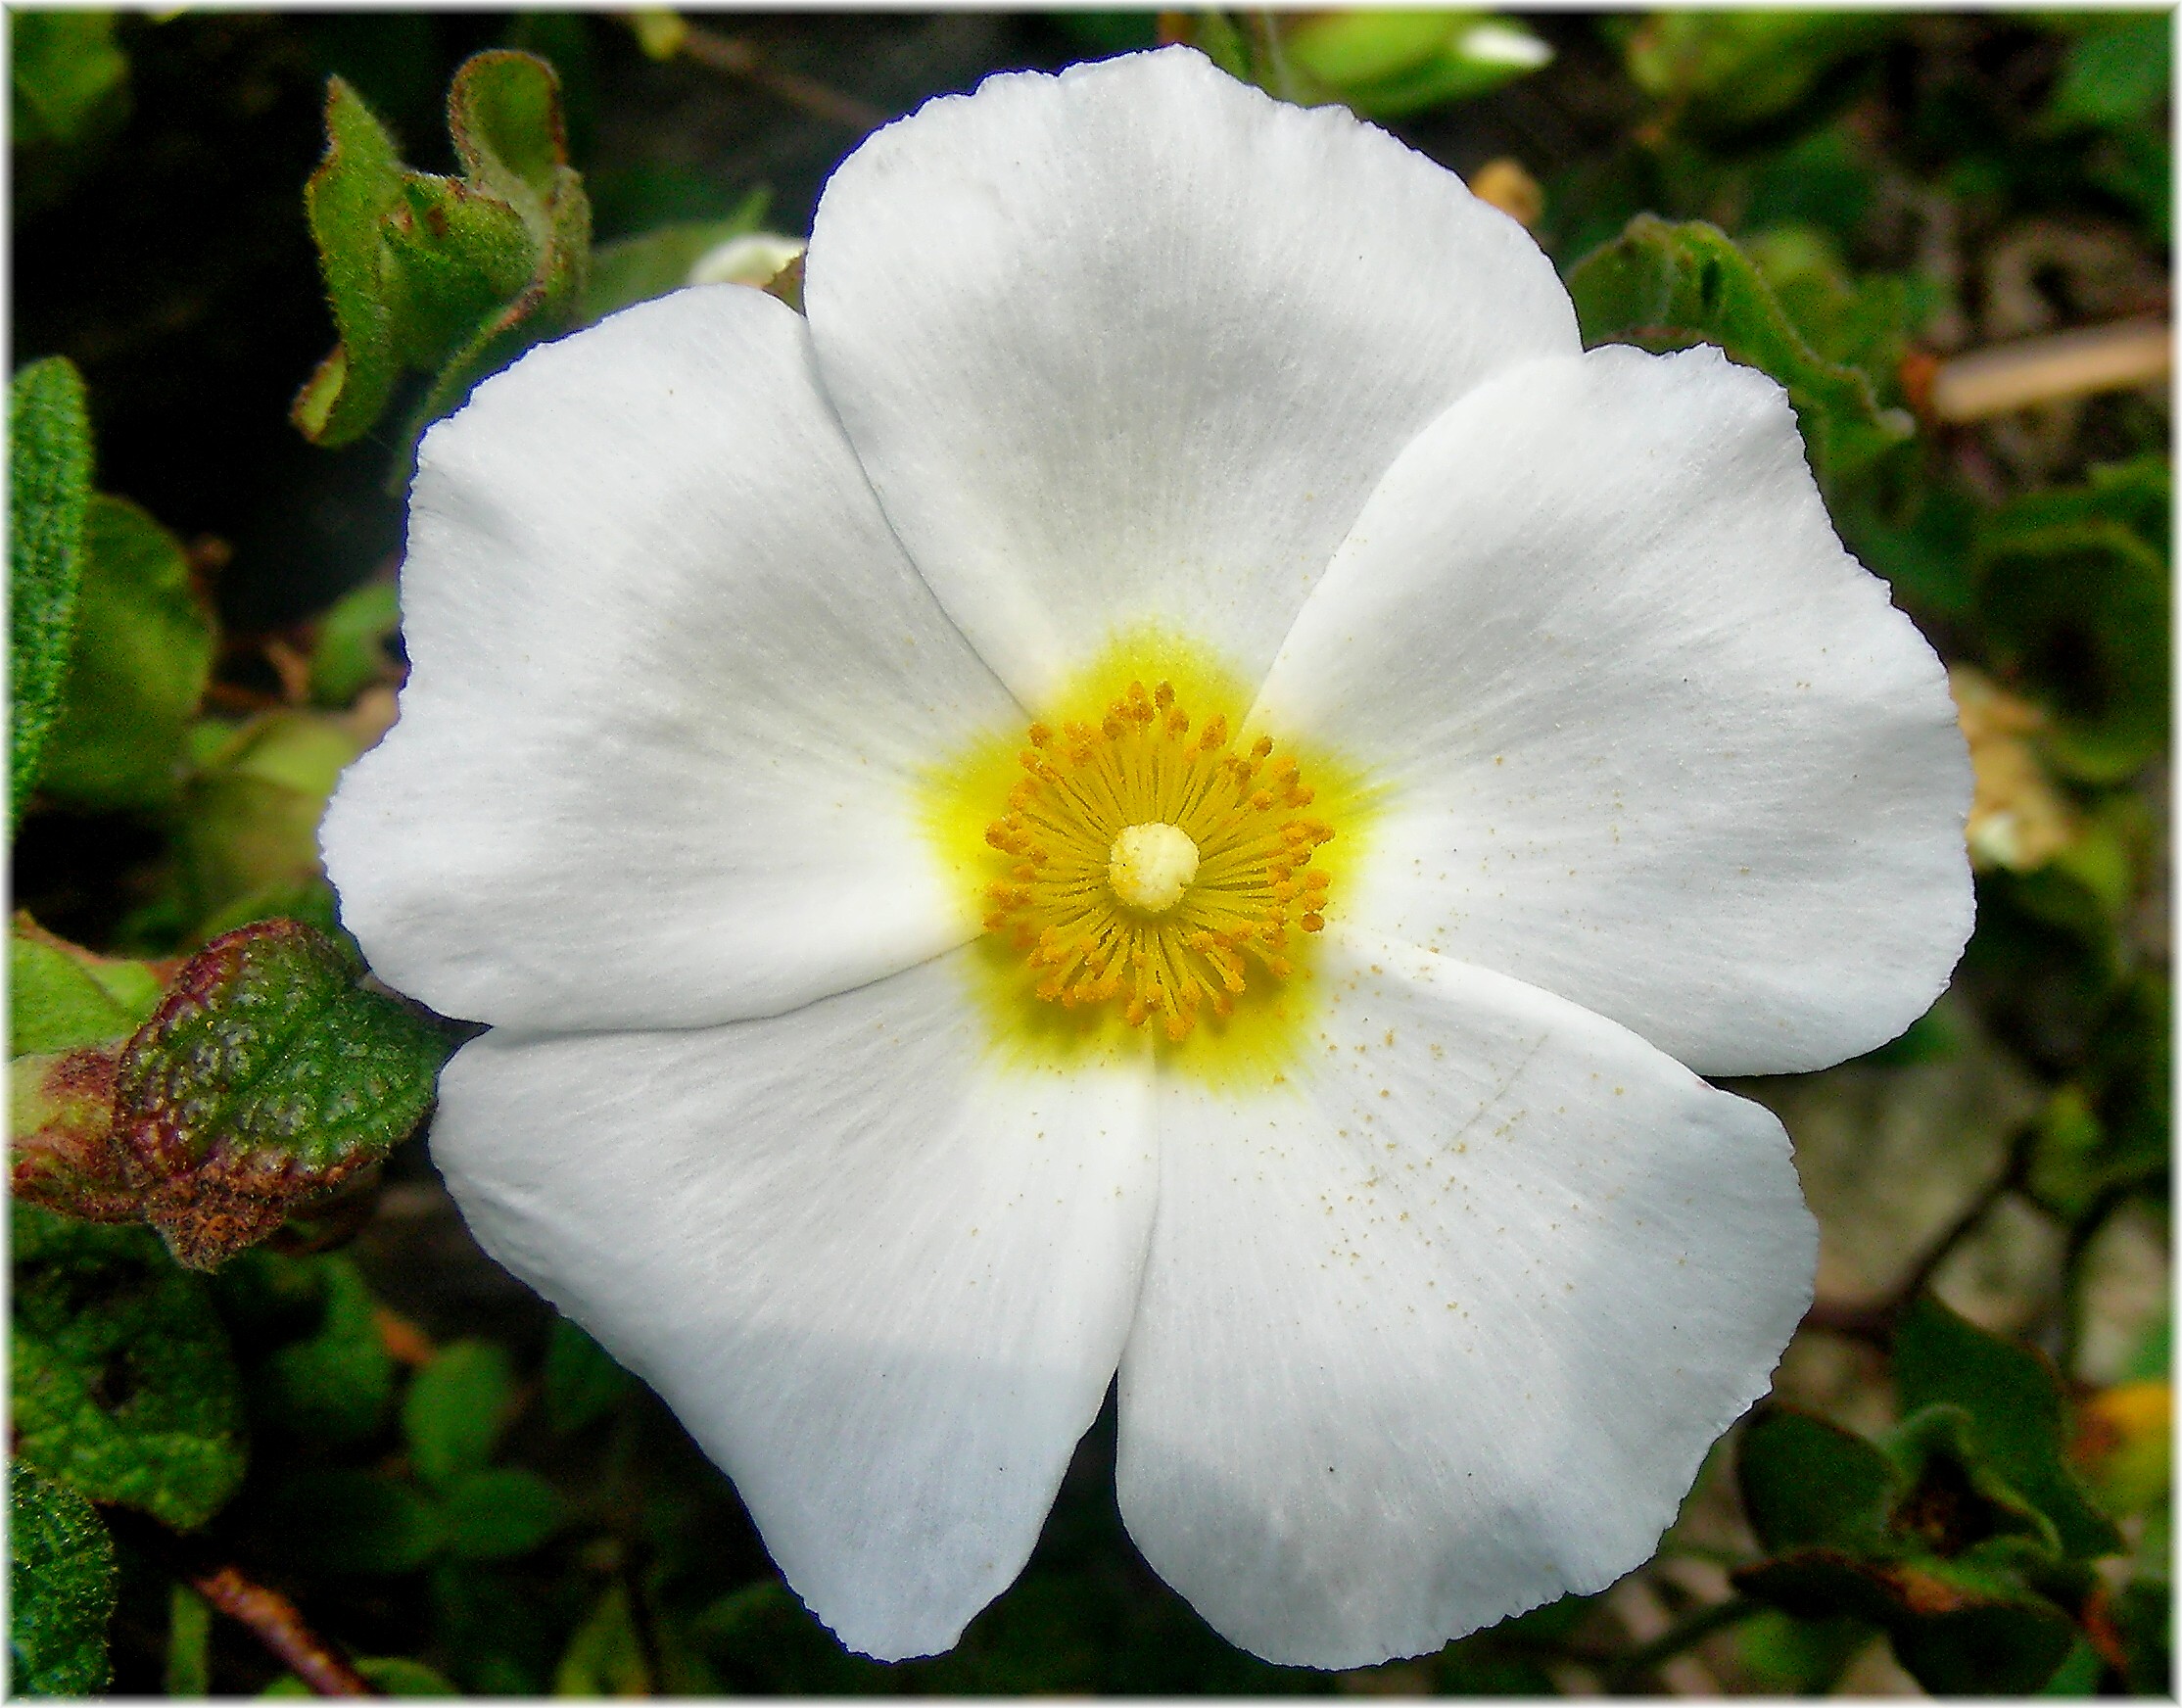
nature, blossom, plant, flower, petal, europe, macro, botany, flora, wildflower, flowers, spain, europa, blanco, flor, naturaleza, flores, galicia, natureza, natur, branco, parque, natura, espana, jara, galiza, frores, corunna, galice, montesanpedro, lacoruna, parques, macro photography, acoru a, coru a, flowering plant, fiori, macros, silvestres, land plant, violet family